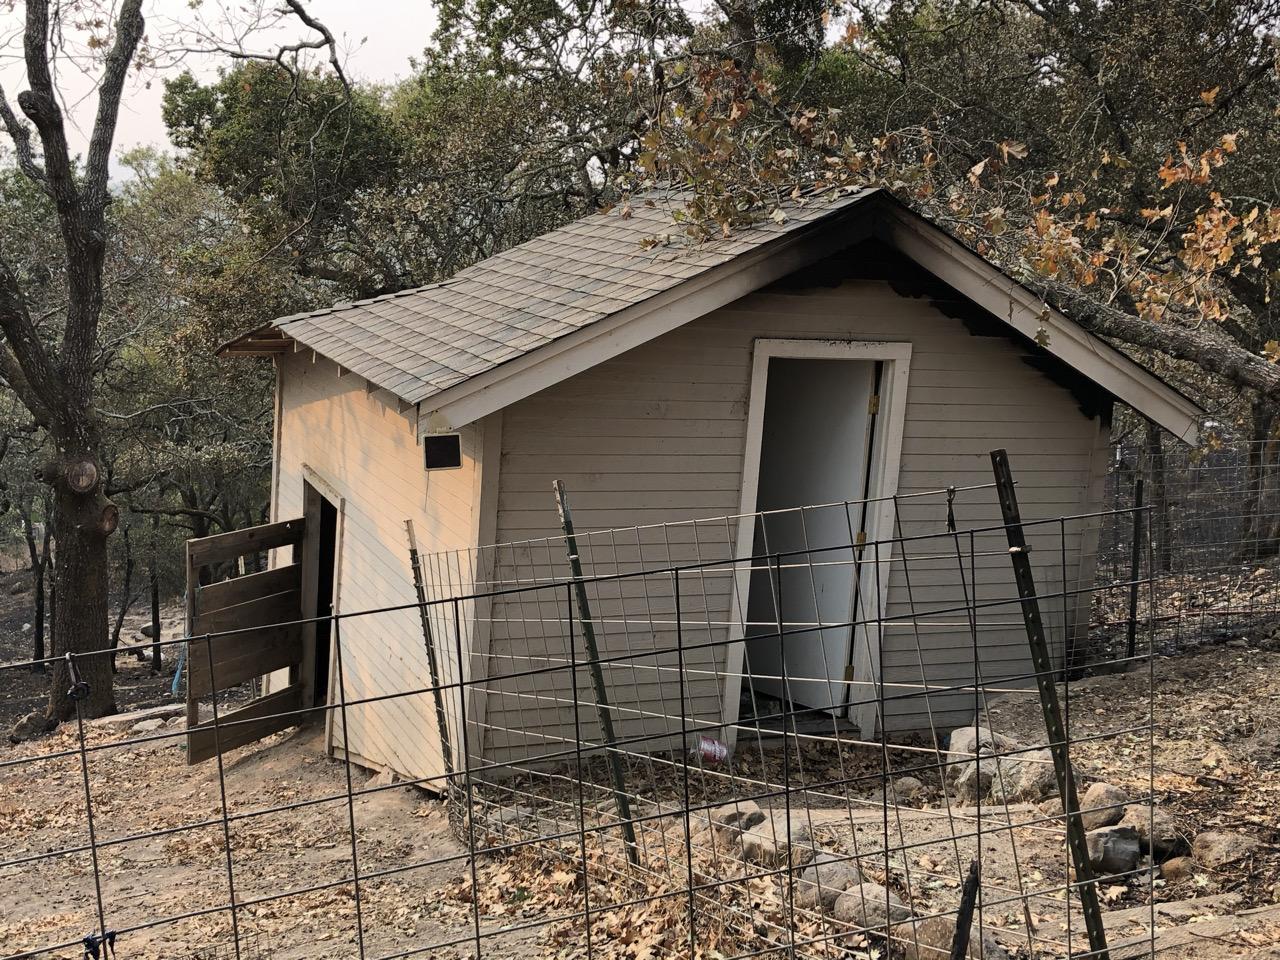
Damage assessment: major